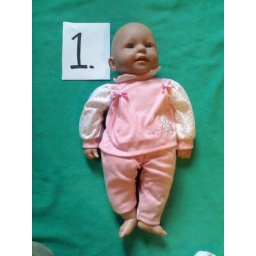
Place baby on a soft blanket or towel in a secure location. This could be a couch, bed, floor or changing table.